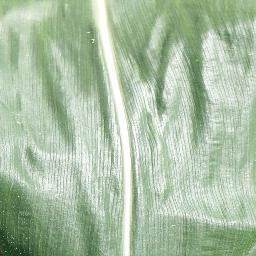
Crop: corn
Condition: (maize)_healthy